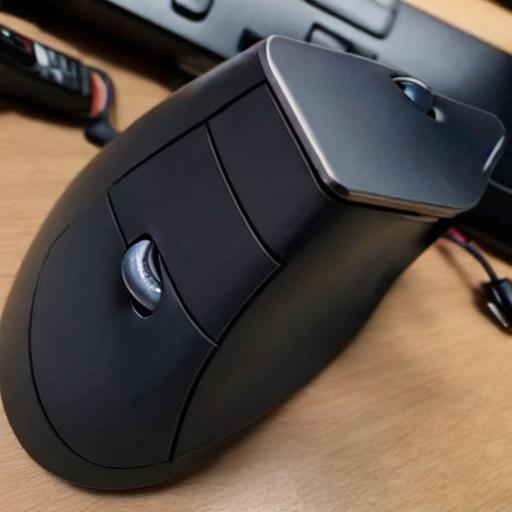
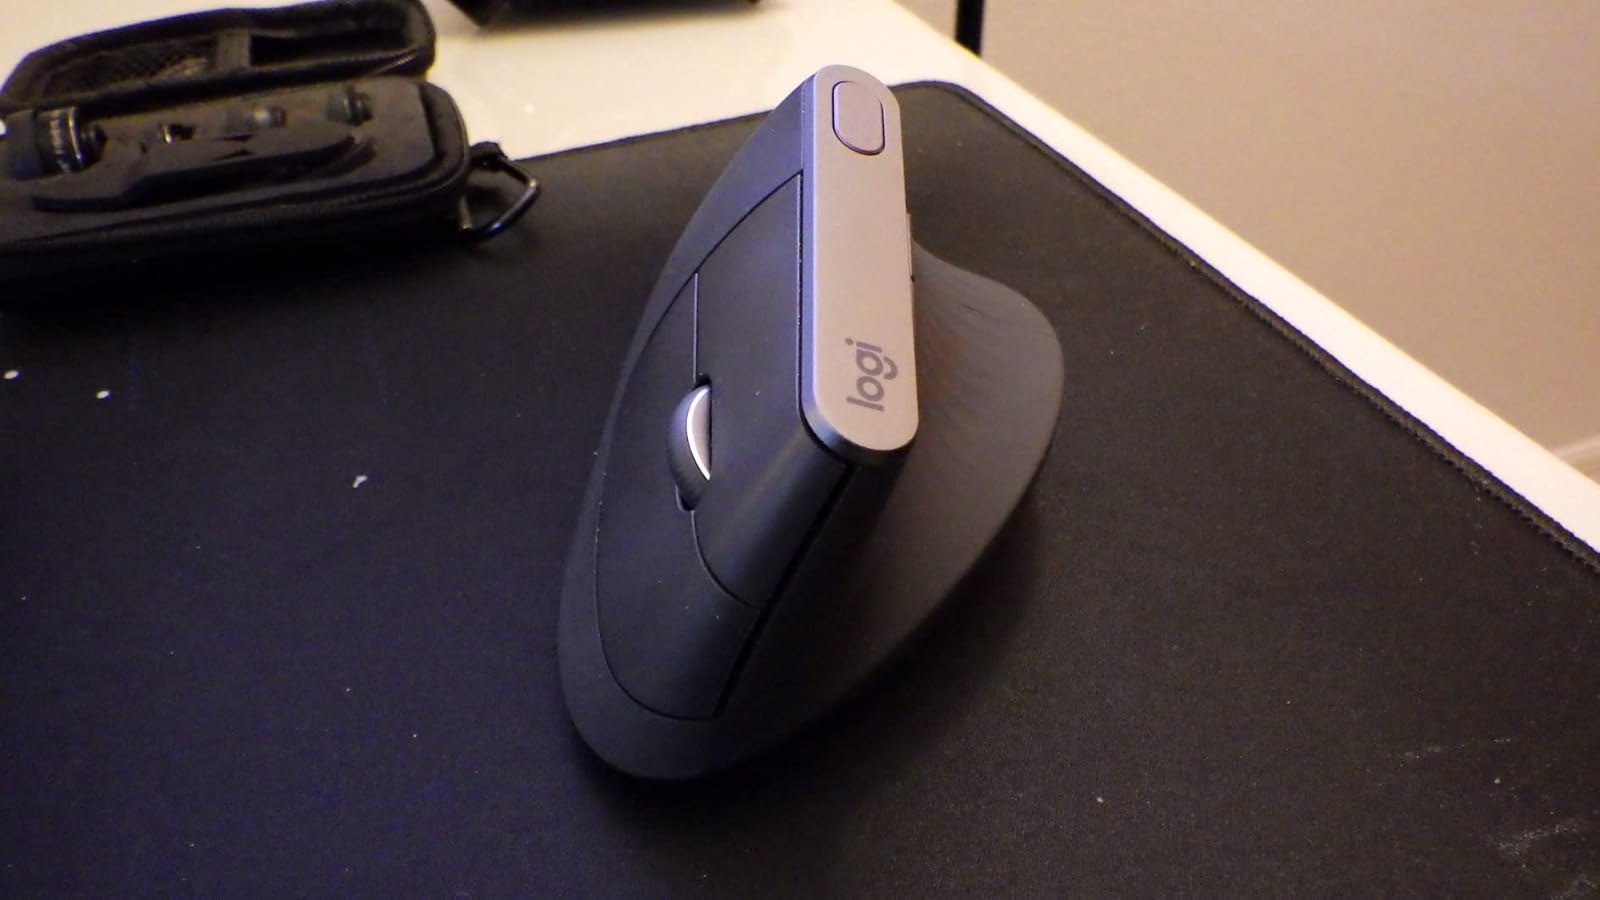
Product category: mouse
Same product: no